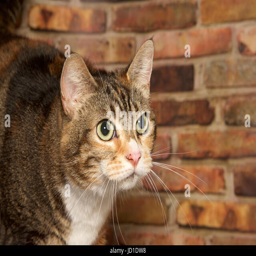
profile portrait of a calico cat standing in front of a brick wall looking to viewers right , copy space